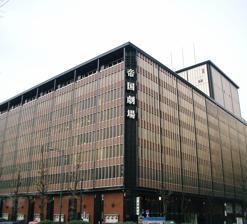
Building: Idemitsu Museum of Arts
Country: Japan
Year built: 1966
The Idemitsu Museum of Arts in Tokyo, located on the 9th floor of the Teigeki Building, in Marunouchi, Chiyoda, Tokyo Idemitsu Museum of Arts, Moji Idemitsu Museum of Arts ( 出光美術館 , Idemitsu Bijutsukan ) is an art museum located in the Marunouchi area of Chiyoda, Tokyo . The museum holds only temporary exhibitions featuring its own collection. The museum is temporarily closed since 25 December 2024 due to the demolition and reconstruction of the Teigeki building, and the reopening date has not been announced. History The museum was established to house the art collection of Sazō Idemitsu , founder of the oil company Idemitsu Kōsan ( 出光興産株式会社 ) , over a period of 70 years. The museum was founded in 1966 and is administered as an incorporated foundation of Idemitsu Kōsan . In 2000, Idemitsu Museum of Arts, Moji ( 出光美術館(門司) , Idemitsu Bijutsukan Moji ) , a branch of the museum, opened in Mojikō Retro Town ( 門司港レトロ地区 , Mojikō Retoro Chiku ) , in Moji Ward , Kitakyūshū , Fukuoka Prefecture ( 福岡県北九州市門司区 ) . In 2019, the museum purchased 190 works, mostly paintings from the Edo period , from Americans Joe and Etsuko Price. They include Itō Jakuchū 's Chōjū kaboku-zu byōbu ( 鳥獣花木図屏風 , Birds and Animals in the Flower Garden) , Maruyama Okyo 's Tora-zu ( 虎図 , Tiger) , and Sakai Hōitsu 's Sanjūrokkasen-zu byōbu ( 三十六歌仙図屏風 , The Thirty-six Poetic Immortals) , among others. The Price's are world-class collectors of Edo period paintings , and part of their collection has been deposited at the Los Angeles County Museum of Art . The Teigeki Building, which houses the museum, is aging and will be rebuilt. The museum is scheduled to close once in 2025 and reopen after the construction is completed. Collection The collection includes Japanese paintings and East Asian ceramics, with modern works including paintings by Misai Kosugi (Hōan Kosugi) and ceramics by Itaya Hazan . The collection also includes Western paintings by Georges Rouault and Sam Francis . The museum holds approximately 15,000 cultural properties, of which the Japanese government has designated two as National Treasures and 57 as Important Cultural Properties . One of the National Treasures is the Ban Dainagon Ekotoba ( 伴大納言絵詞 ) . The museum holds several temporary exhibitions each year. 35°40′35.5″N 139°45′38.7″E / 35.676528°N 139.760750°E / 35.676528; 139.760750 See also List of National Treasures of Japan (paintings) References